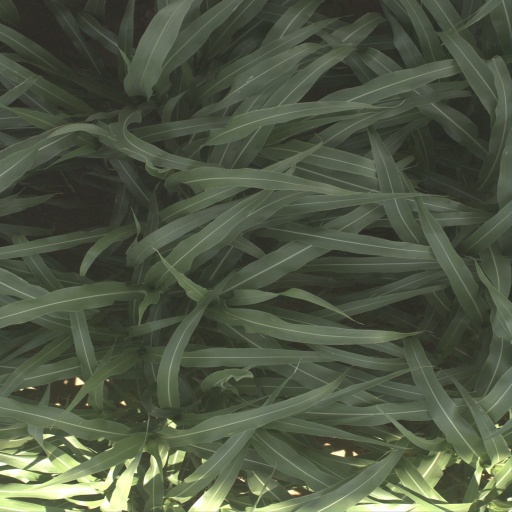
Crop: sorghum